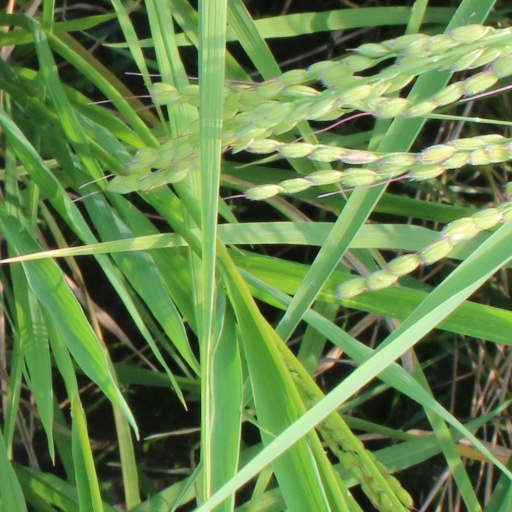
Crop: rice